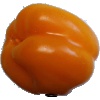
Label: Pepper Yellow 1